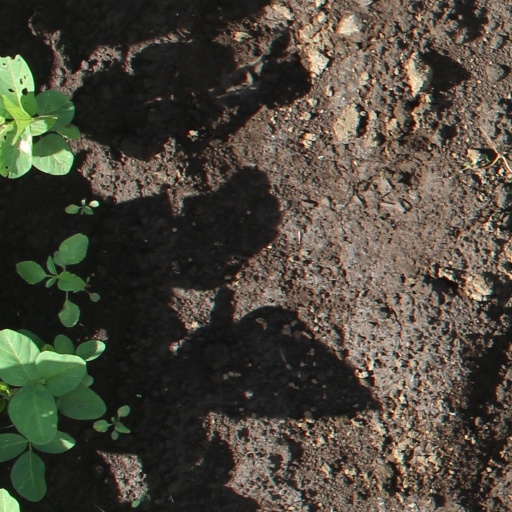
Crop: soybean